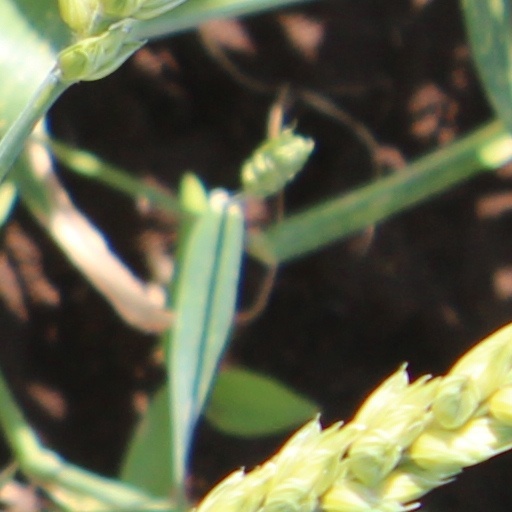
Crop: wheat